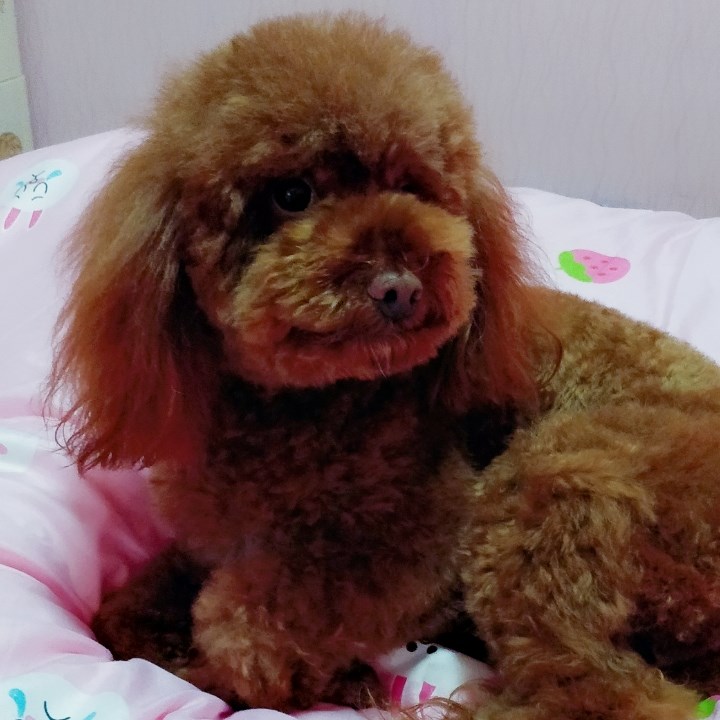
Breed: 7449-n000128-teddy